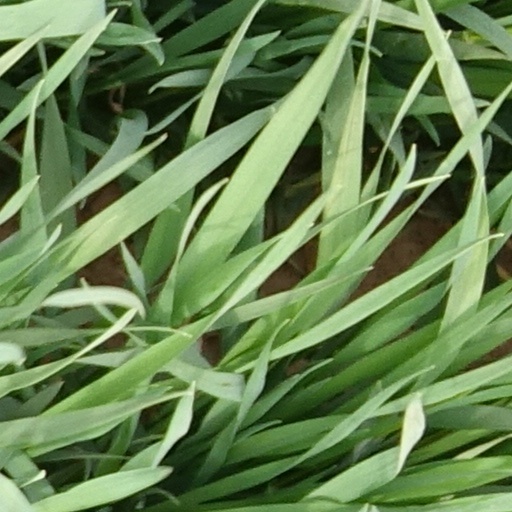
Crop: wheat